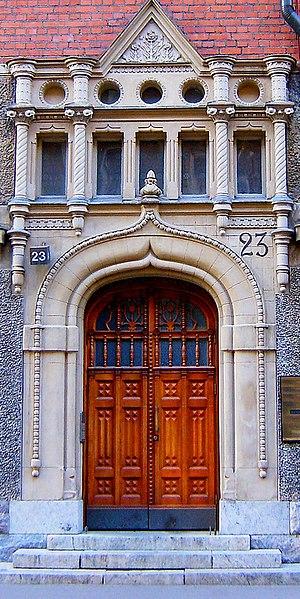
Albertinkatu, est une rue des quartiers de Kamppi et Punavuori au centre d'Helsinki en Finlande.